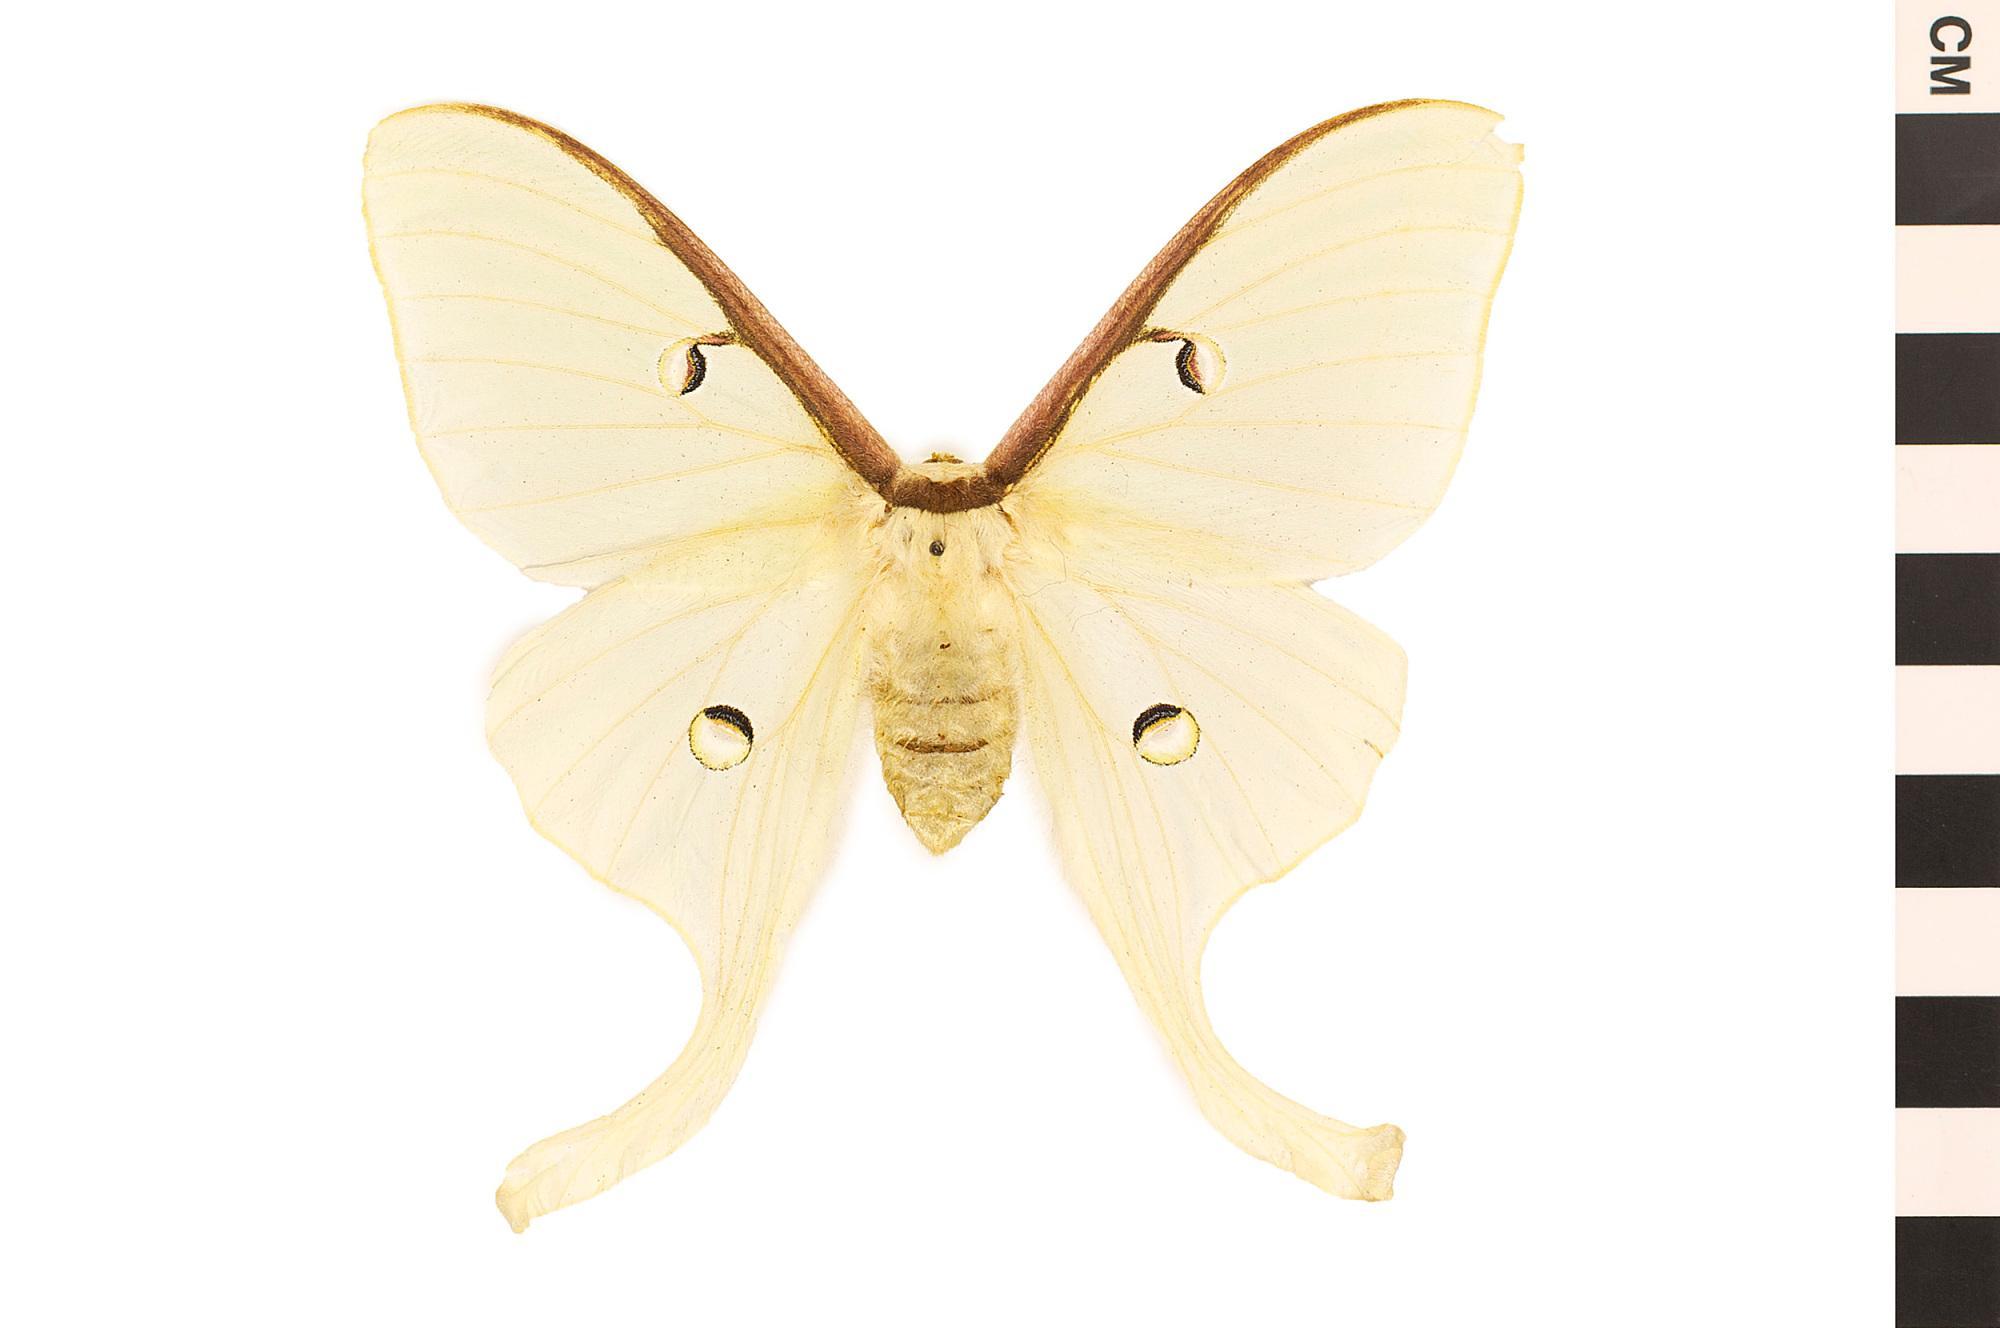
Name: Luna Moth
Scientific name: Actias luna
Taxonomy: Animalia, Arthropoda, Hexapoda, Insecta, Lepidoptera, Saturniidae